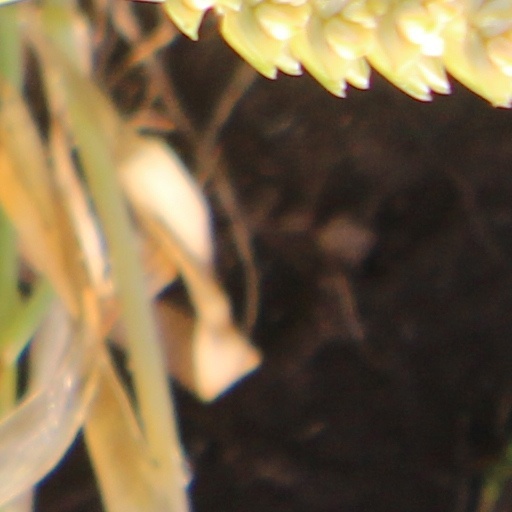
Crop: wheat